OpenStreetMap

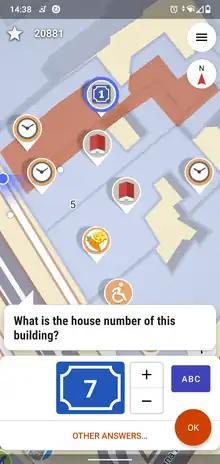
StreetComplete asking user a question. User filled in the answer. After tapping "OK" this answer will be added to an OpenStreetMap database.

The map data can be edited from a number of editing applications that provide aids including satellite and aerial imagery, street-level imagery, GPS traces, and photo and voice annotations.